Maronite Catholic Archeparchy of Tyre

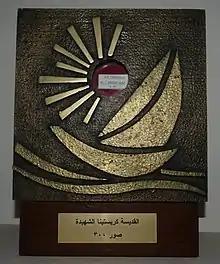

Pierre Bostani became Archbishop of Tyre on October 5, 1866. Bostani was born in Debbié in November 1819 and ordained a Maronite priest on 12 October 1842. He was quickly called upon by the Archbishop of Tyre who named him as his private secretary. In 1845, Bostani was asked by the Maronite Patriarch to act as his private secretary and Vicar General of the Maronite Patriarchy. On 28 July 1856, Maronite Patriarch Massad named him Coadjutor Archbishop of Tyre and Bishop of Saint-John-Acre. Bostani travelled to Rome in June 1867 where he was named Assistant to the Pontifical Throne by Pope Pius IX on June 17, 1867. He personally headed the Maronite delegation that attended the First Vatican Council in Rome in 1869.